Bessarabia

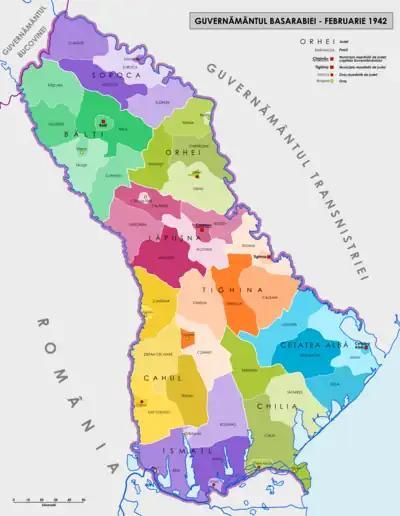
Administrative map of the Bessarabia Governorate in February 1942

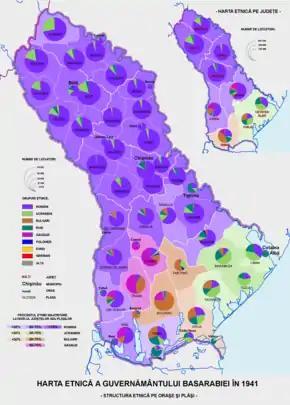
Ethnic composition of the Bessarabia Governorate according to the 1941 census, after the Romanian authorities had "cleansed" the Jewish population

Svetlana Suveică considers that historical discourse regarding interwar Bessarabia was heavily influenced by the political association of the authors, and sought mainly to argue for or against the legality of Romanian rule in Bessarabia. The impact of the various reforms on the progress of the province was mostly ignored.